Limburg–Altenkirchen railway

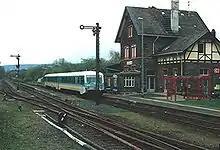
Class 628 running towards Au in Wilsenroth station

After the privatisation of Deutsche Bahn on 1 January 1994, operations on the line between Limburg and Au were taken over by DB Regio AG. There were still operated with class 628 diesel multiple units as Regionalbahn services.